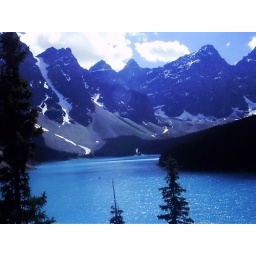
Beautiful teal lake and blue mountains laced with snow in western Canada.